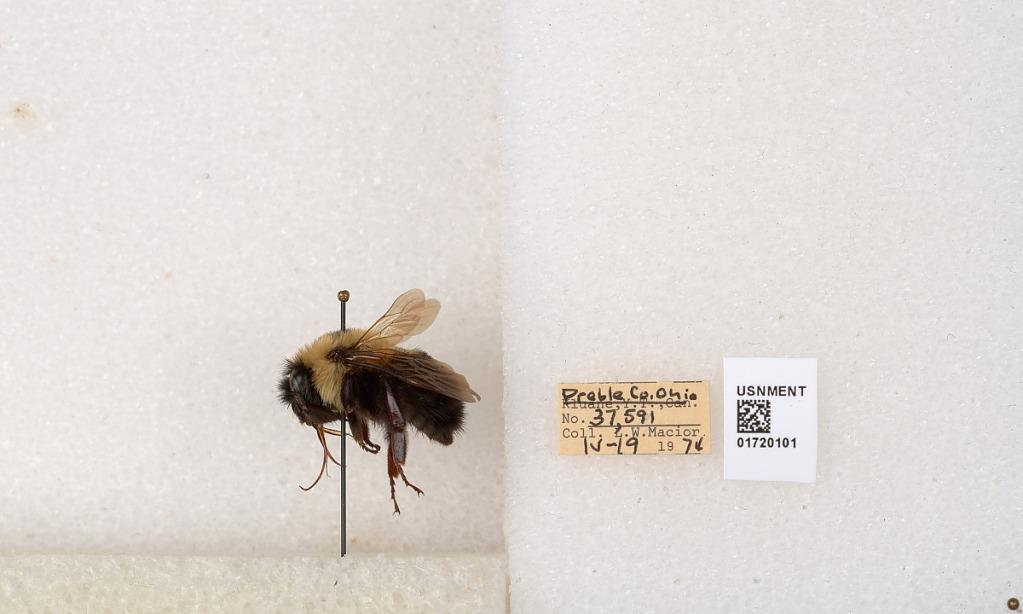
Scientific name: Bombus bimaculatus Cresson
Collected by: L. Macior
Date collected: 1974-4-19
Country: United States
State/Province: Ohio
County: Preble
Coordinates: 39.7416, -84.648